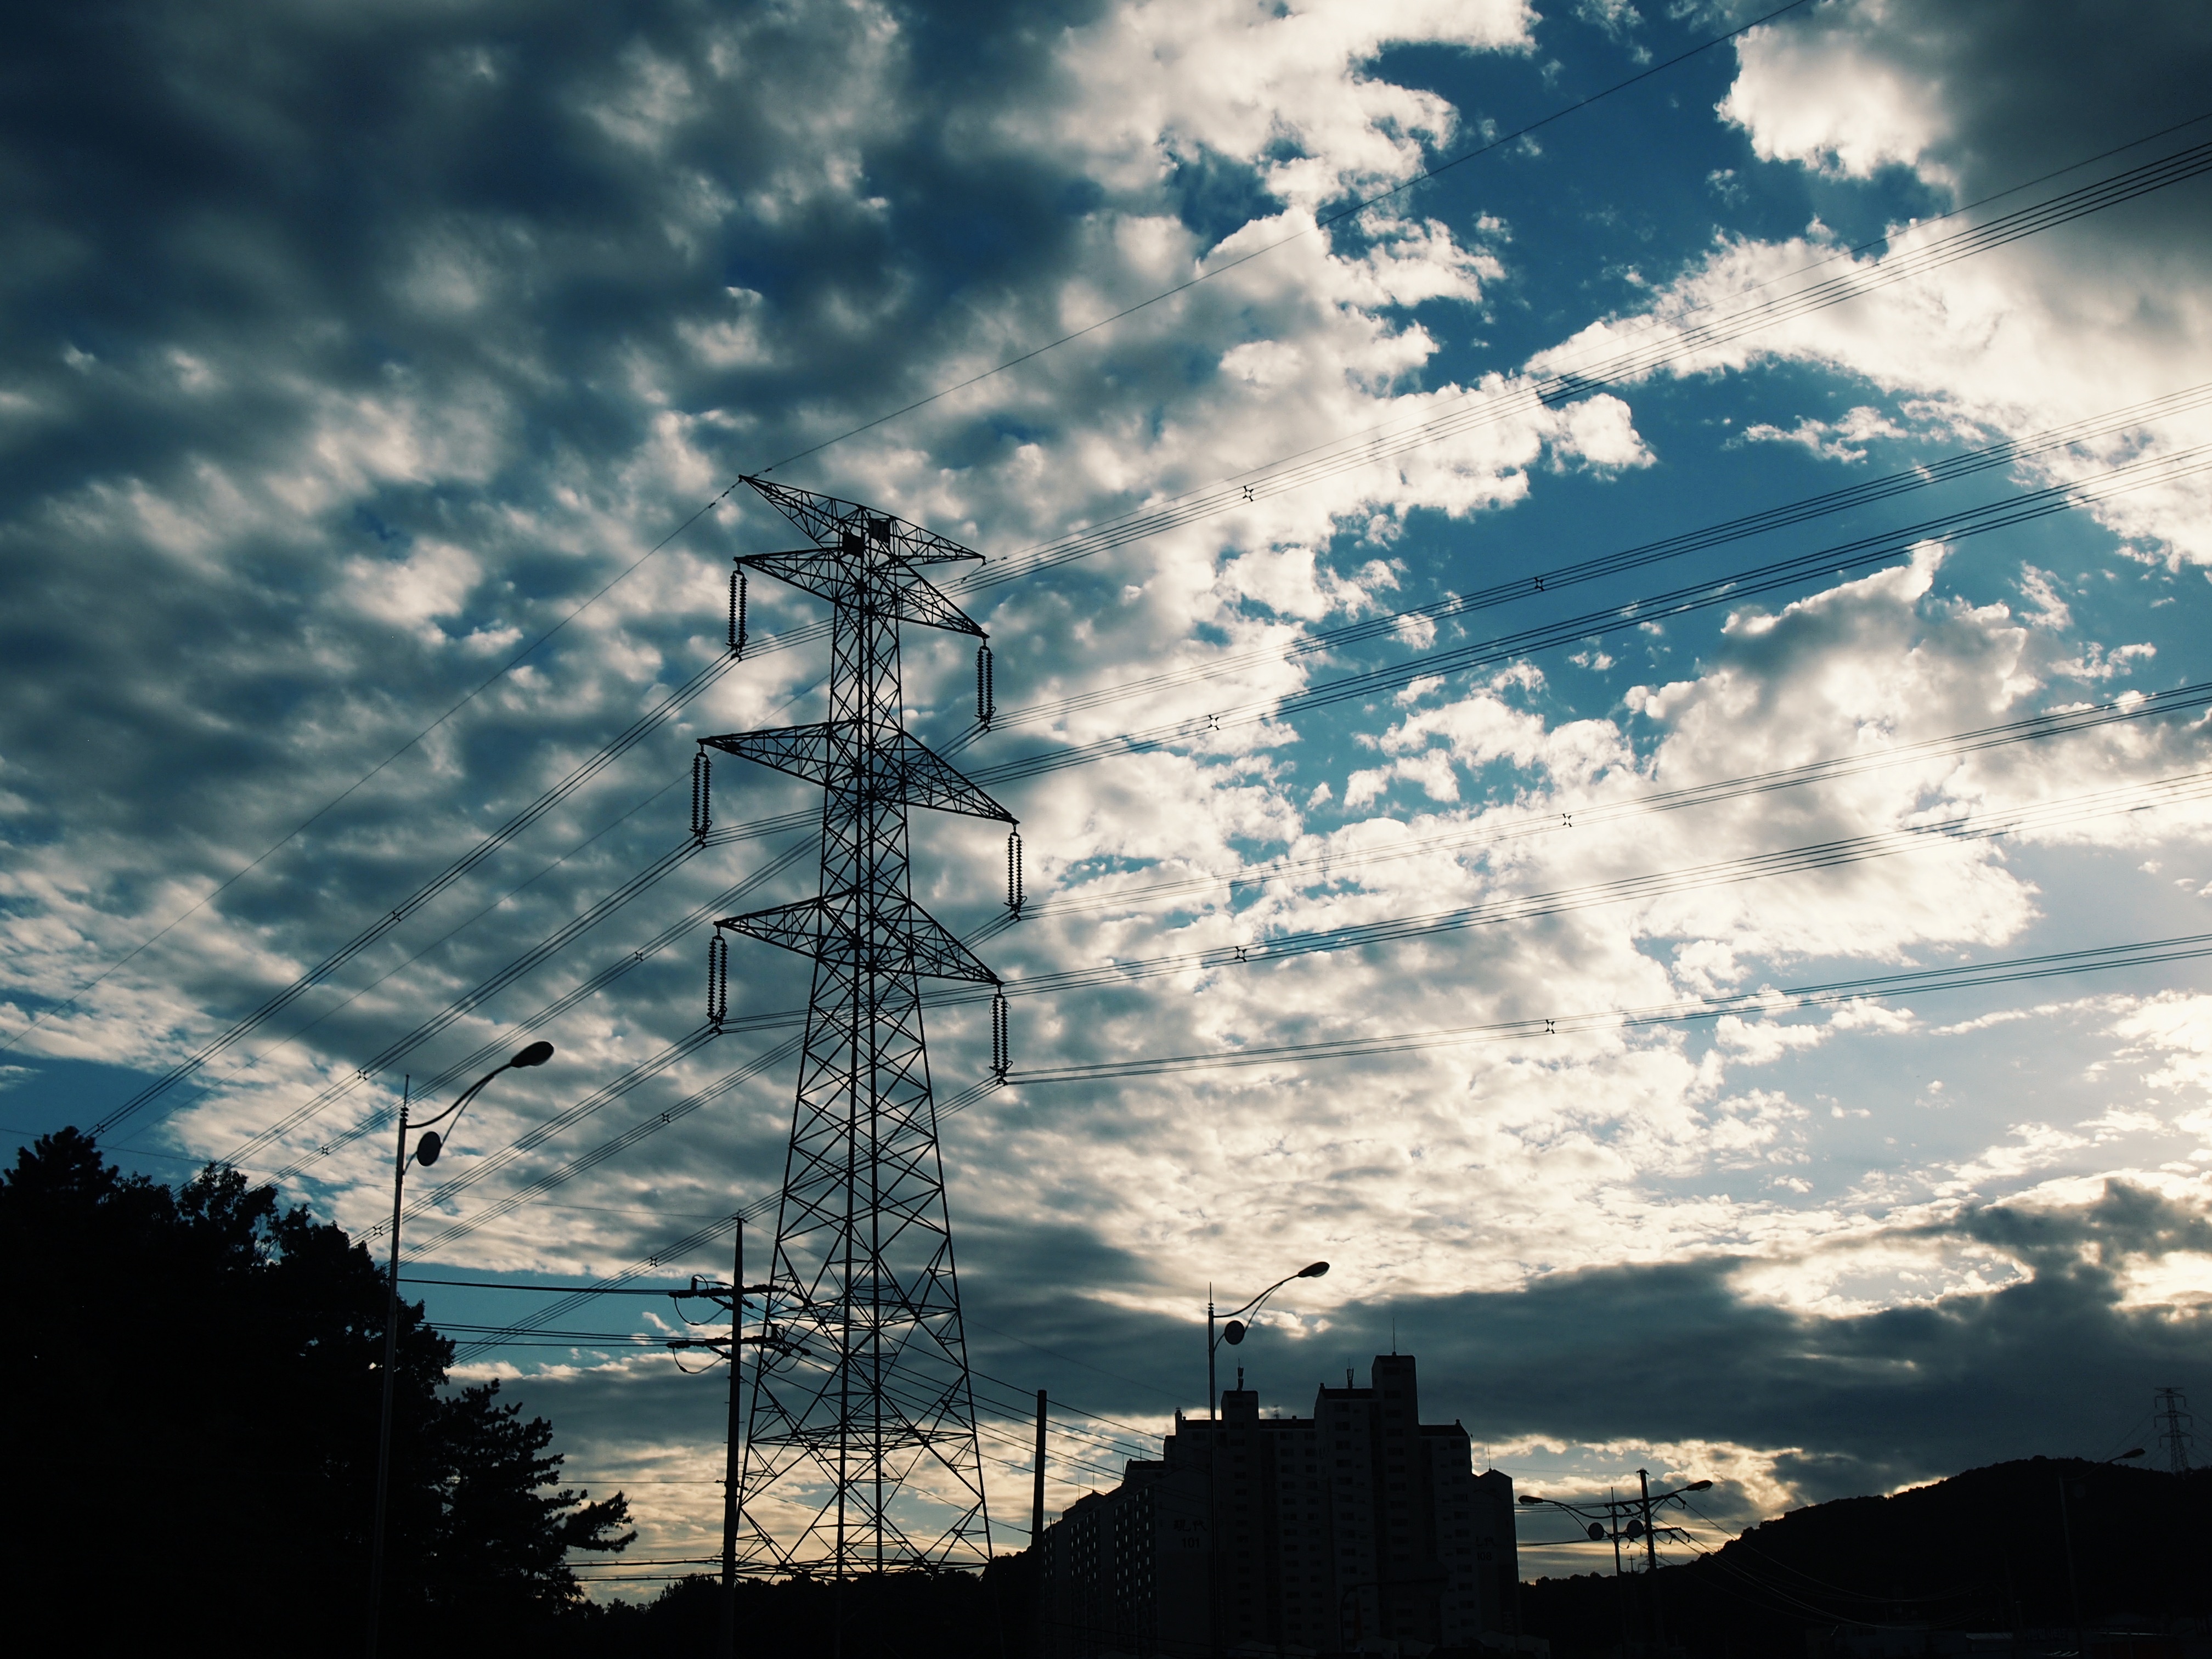
cloud, sky, sunset, sunlight, dusk, evening, tower, electricity, transmission tower, meteorological phenomenon, overhead power line